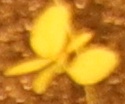
Label: Palmer Amaranth